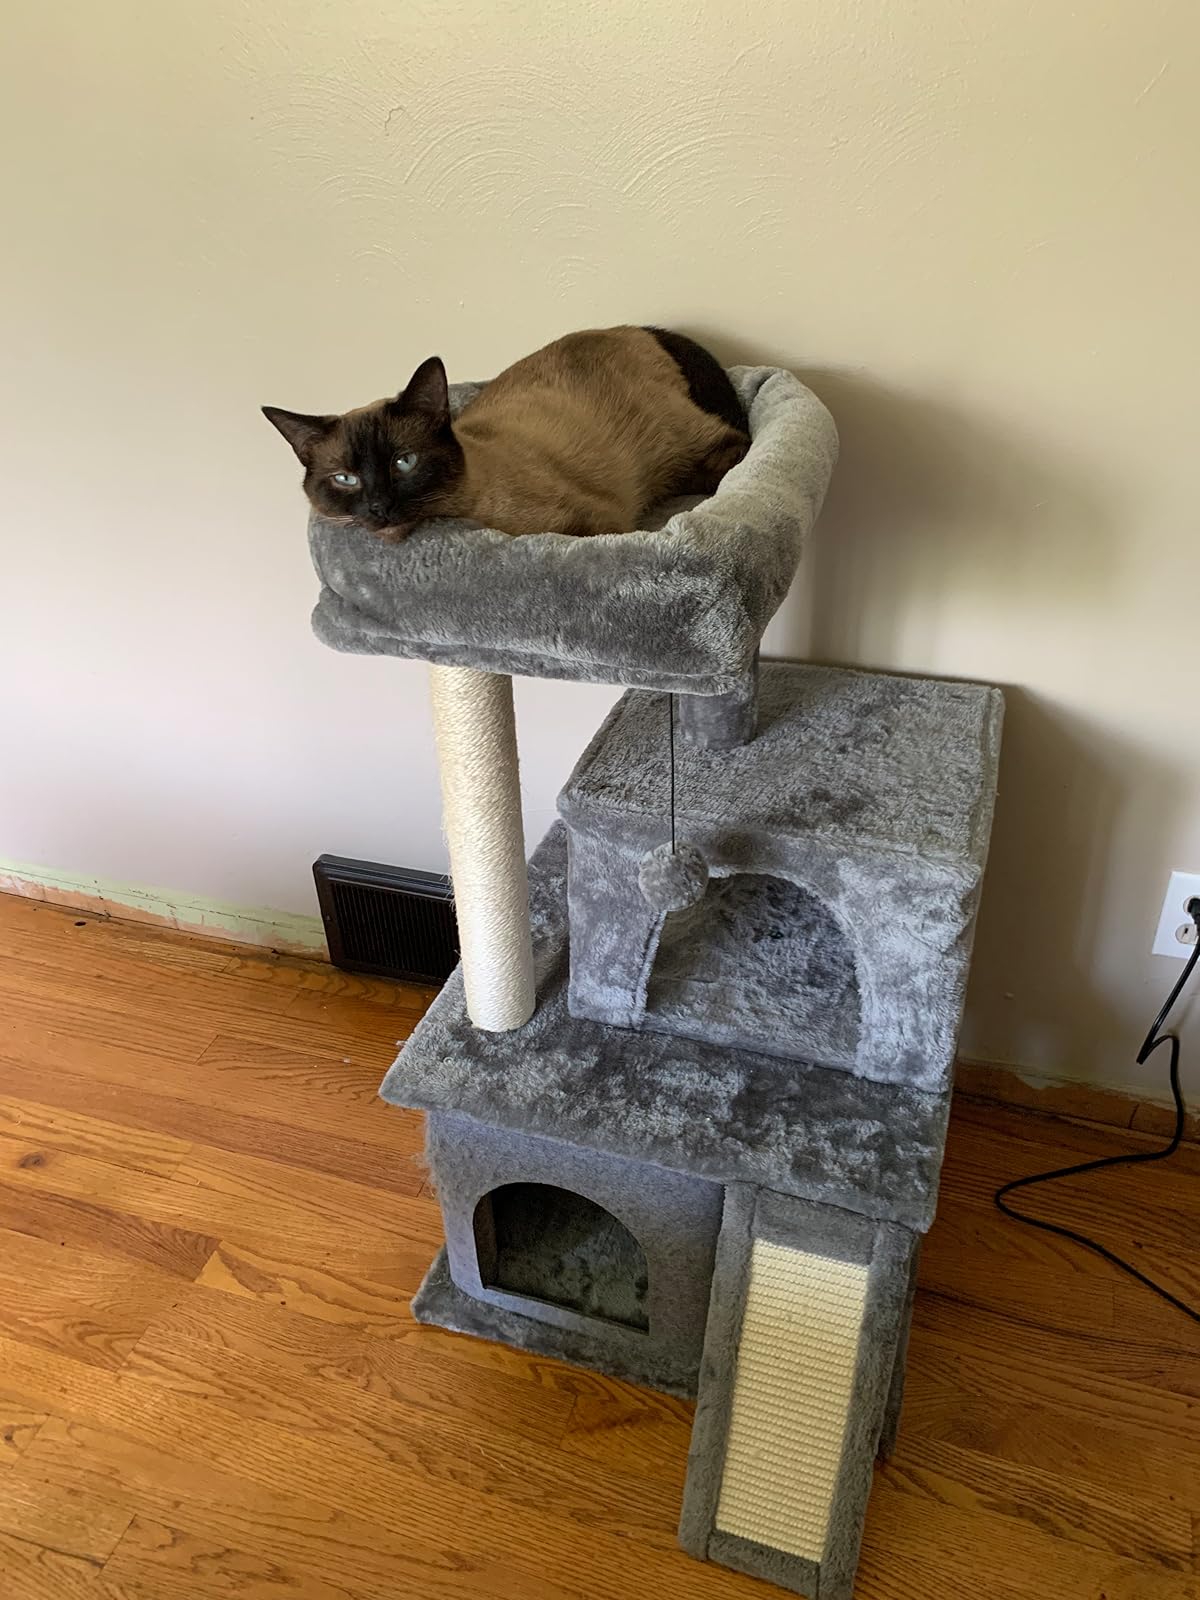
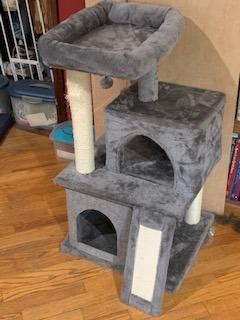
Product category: items_cat tree
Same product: yes